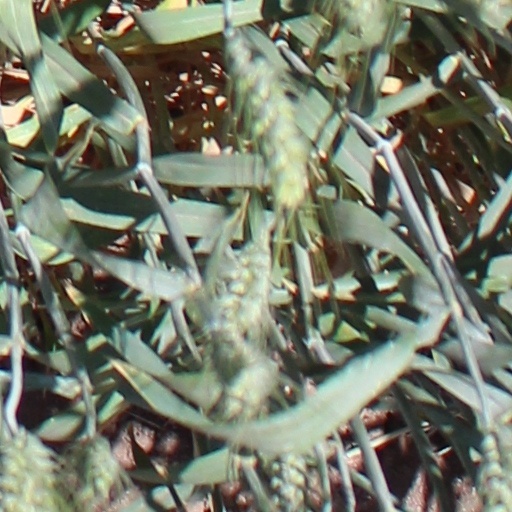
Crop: wheat